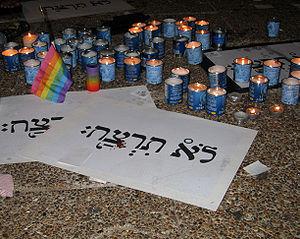
La fusillade au centre gay et lesbien de Tel Aviv du 1ᵉʳ août 2009 a entrainé la mort de deux personnes et des blessures à au moins quinze autres au bâtiment de l'association gay et lesbienne de Tel Aviv. Les victimes sont Nir Katz, un jeune homme de 26 ans, et Liz Troubishi, une adolescente de 17 ans. La plupart des blessés sont des mineurs. À la suite de l'événement, une véritable chasse à l'homme a été lancée pour retrouver le criminel.